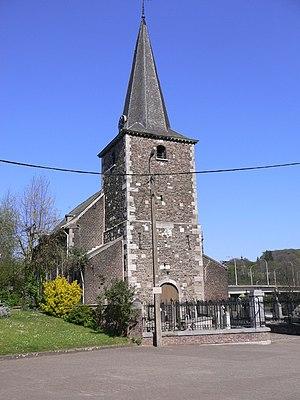
L'église d'Hermalle-sous-Argenteau, province de Liège, Belgique.